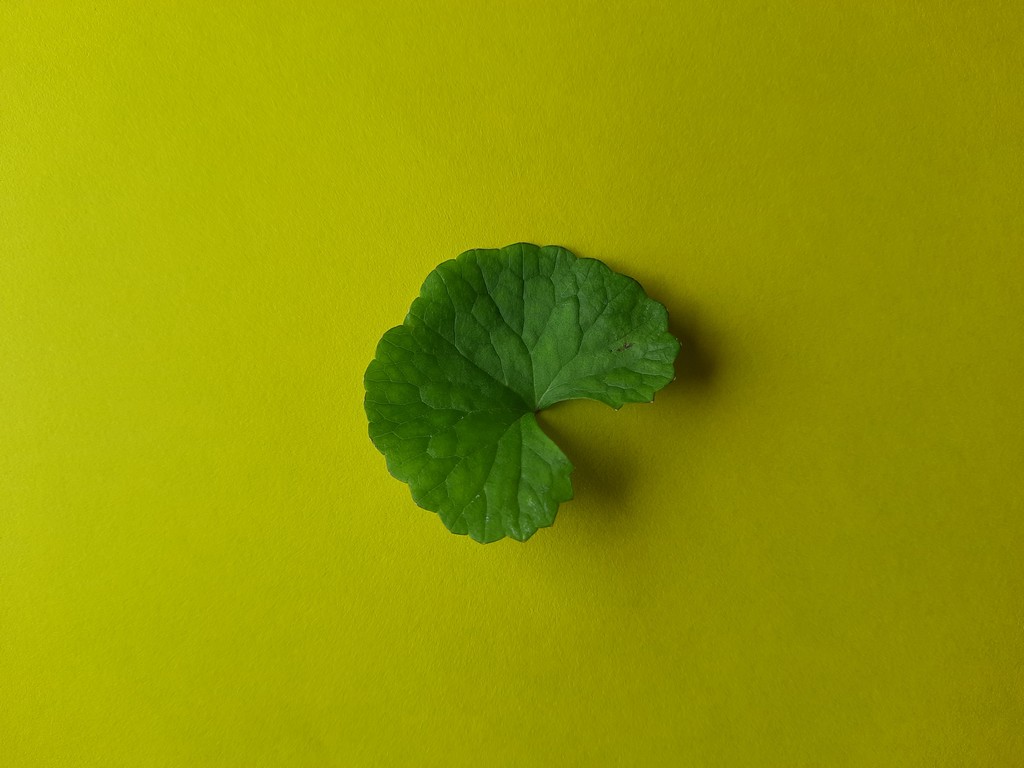
Label: Healthy